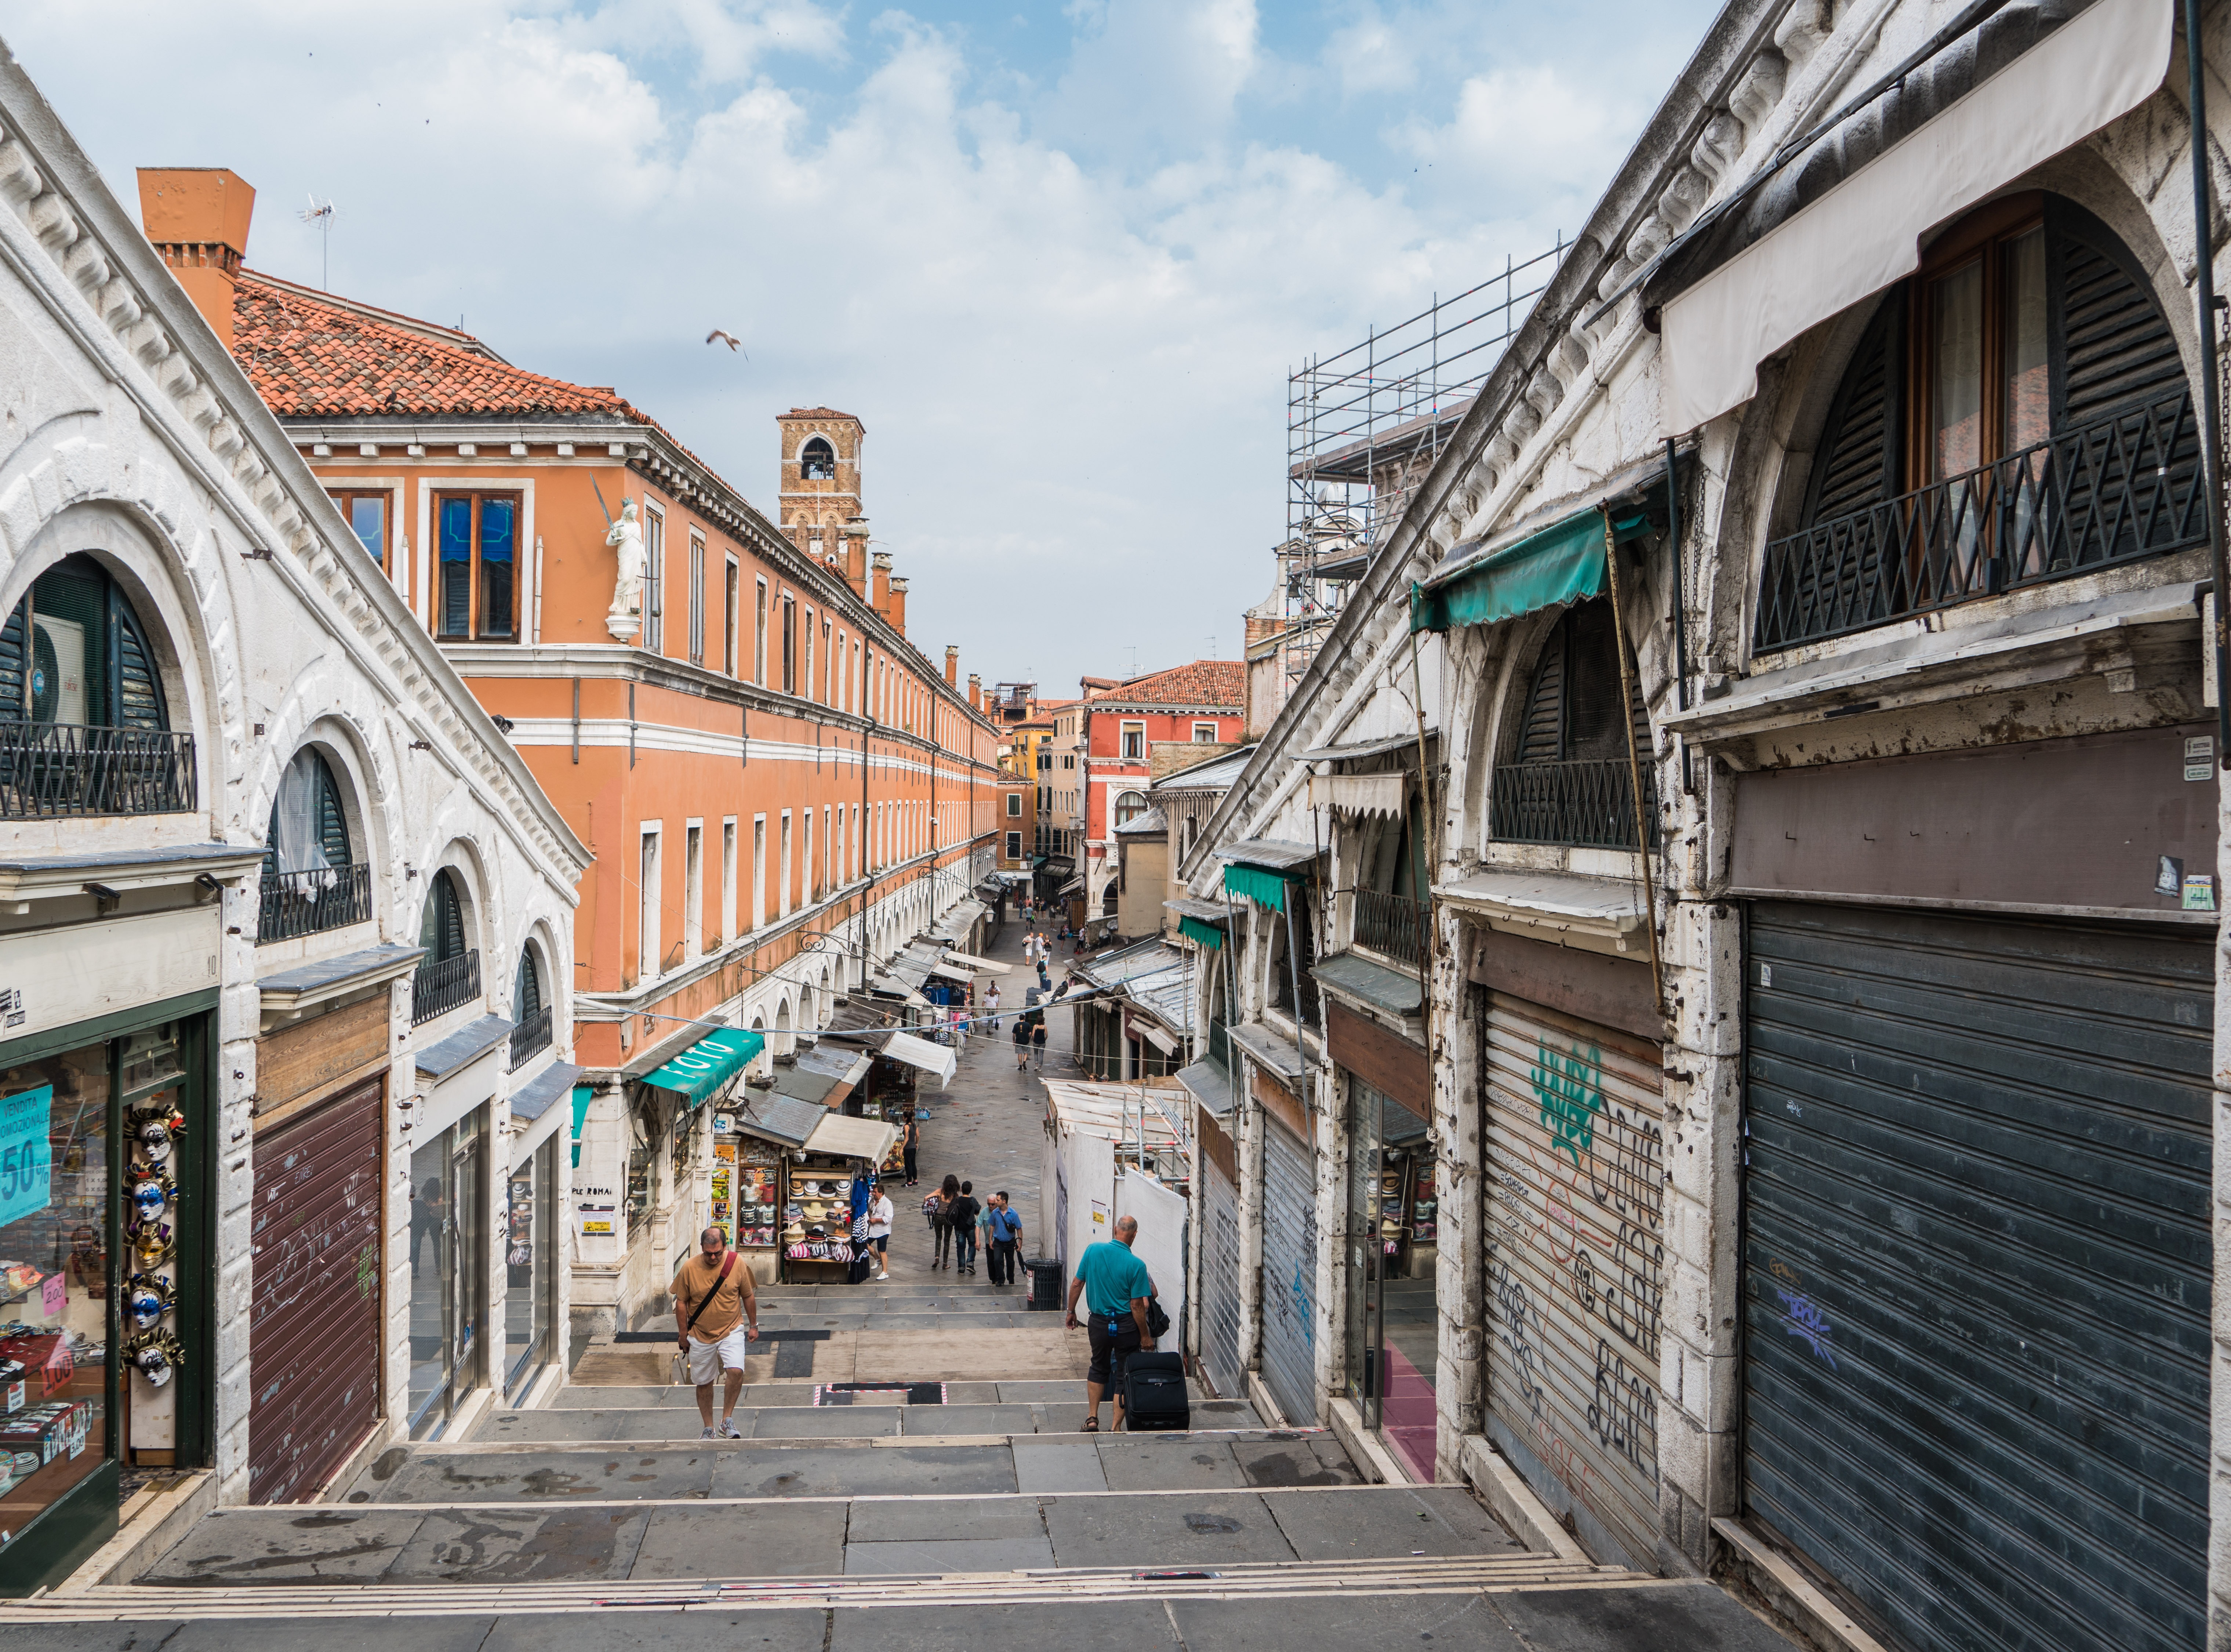
water, architecture, sky, road, street, town, building, city, cityscape, downtown, travel, europe, romantic, italy, facade, venice, tourism, clouds, infrastructure, venezia, traditional, neighbourhood, venetian, grand canal, rialto bridge stairs, urban area, residential area, human settlement